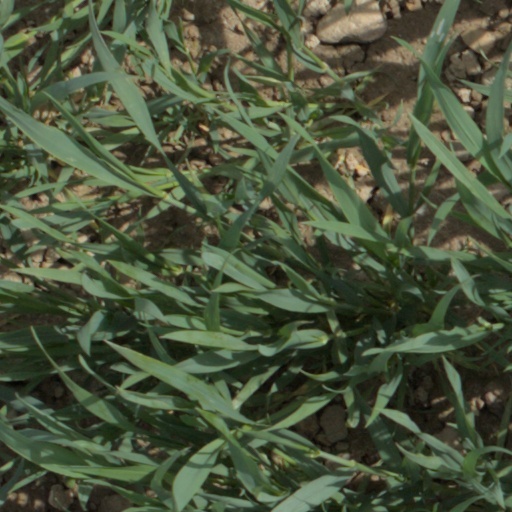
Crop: wheat